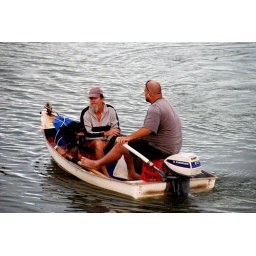
without any concern for safety 2 men and a dog return from an afternoon's outing in Scarborough boat harbour